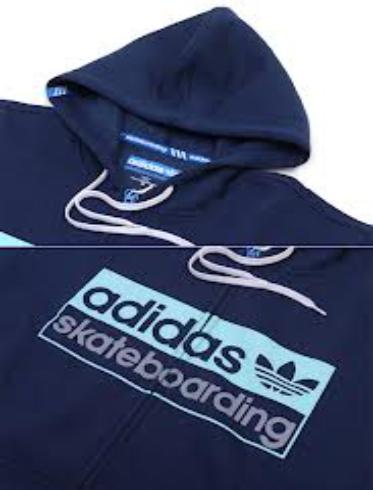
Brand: Adidas SB
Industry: Clothes